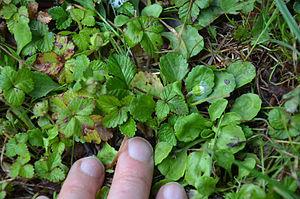
Sur le bord d'un étang de pêche (étang ""du Grand Carré""), dans le bois de la Citadelle de Vauban à Lille, ici en 2011, en zone moyennement piétinée par les pêcheurs et promeneurs, mais fréquentée par des canards, la ""duchesnaie des Indes"" s'est rapidement adaptée aux pressions qu'elle subit, avec des feuilles plus petites, des stolons moins longs et de plantes filles moins espacées, des fruits un peu plus petits. cela ne l'empêche apparemment pas de se multiplier efficacement. A la différence de ce qui se passe dans les zones boisées et sur les bords de chemins à proximité, ici les fruits sont rapidement mangés (par les canards
Potentilla indica, le Fraisier des Indes, Fraisier de Duchesne ou Fraisier à fleurs jaunes, est une espèce de plantes herbacées vivaces stolonifères de la famille des Rosaceae.